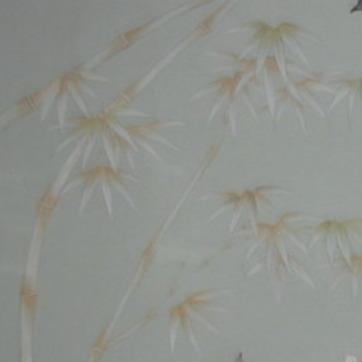
Material: wallpaper